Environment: real
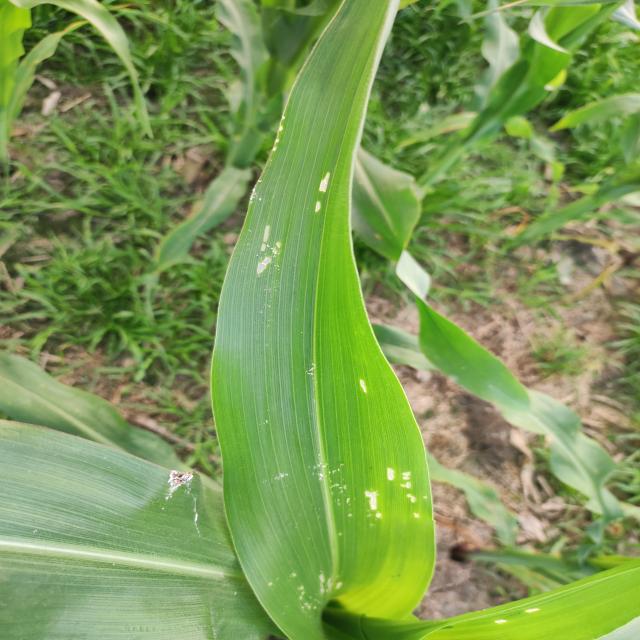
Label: fall_armyworm